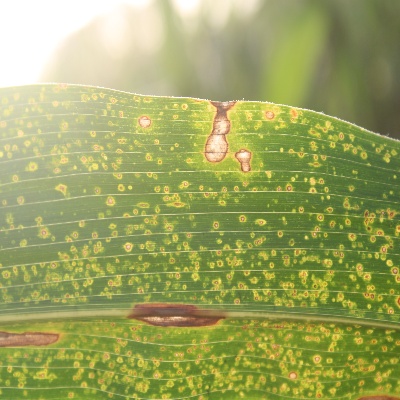
Crop: Maize
Condition: leaf spot